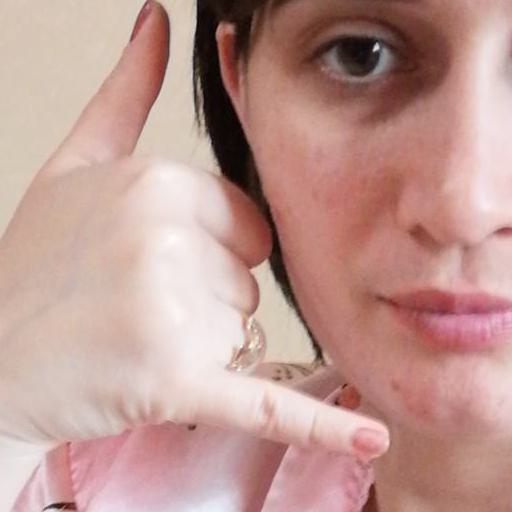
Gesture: call